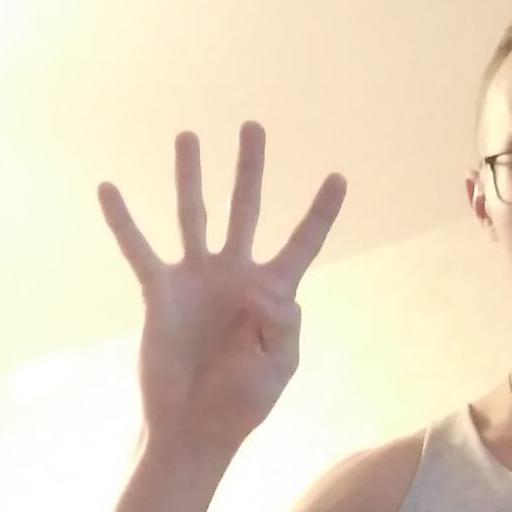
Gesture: four